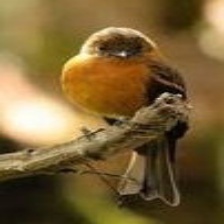
Species: CINNAMON FLYCATCHER
Scientific name: PYRRHOMYIAS CINNAMOMEUS